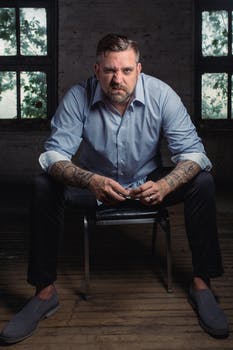
Label: No Watermark